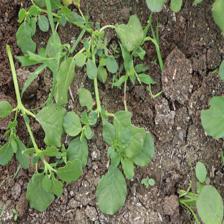
Label: BroadLeafWeed